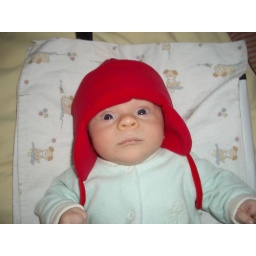
charlie in a red hat